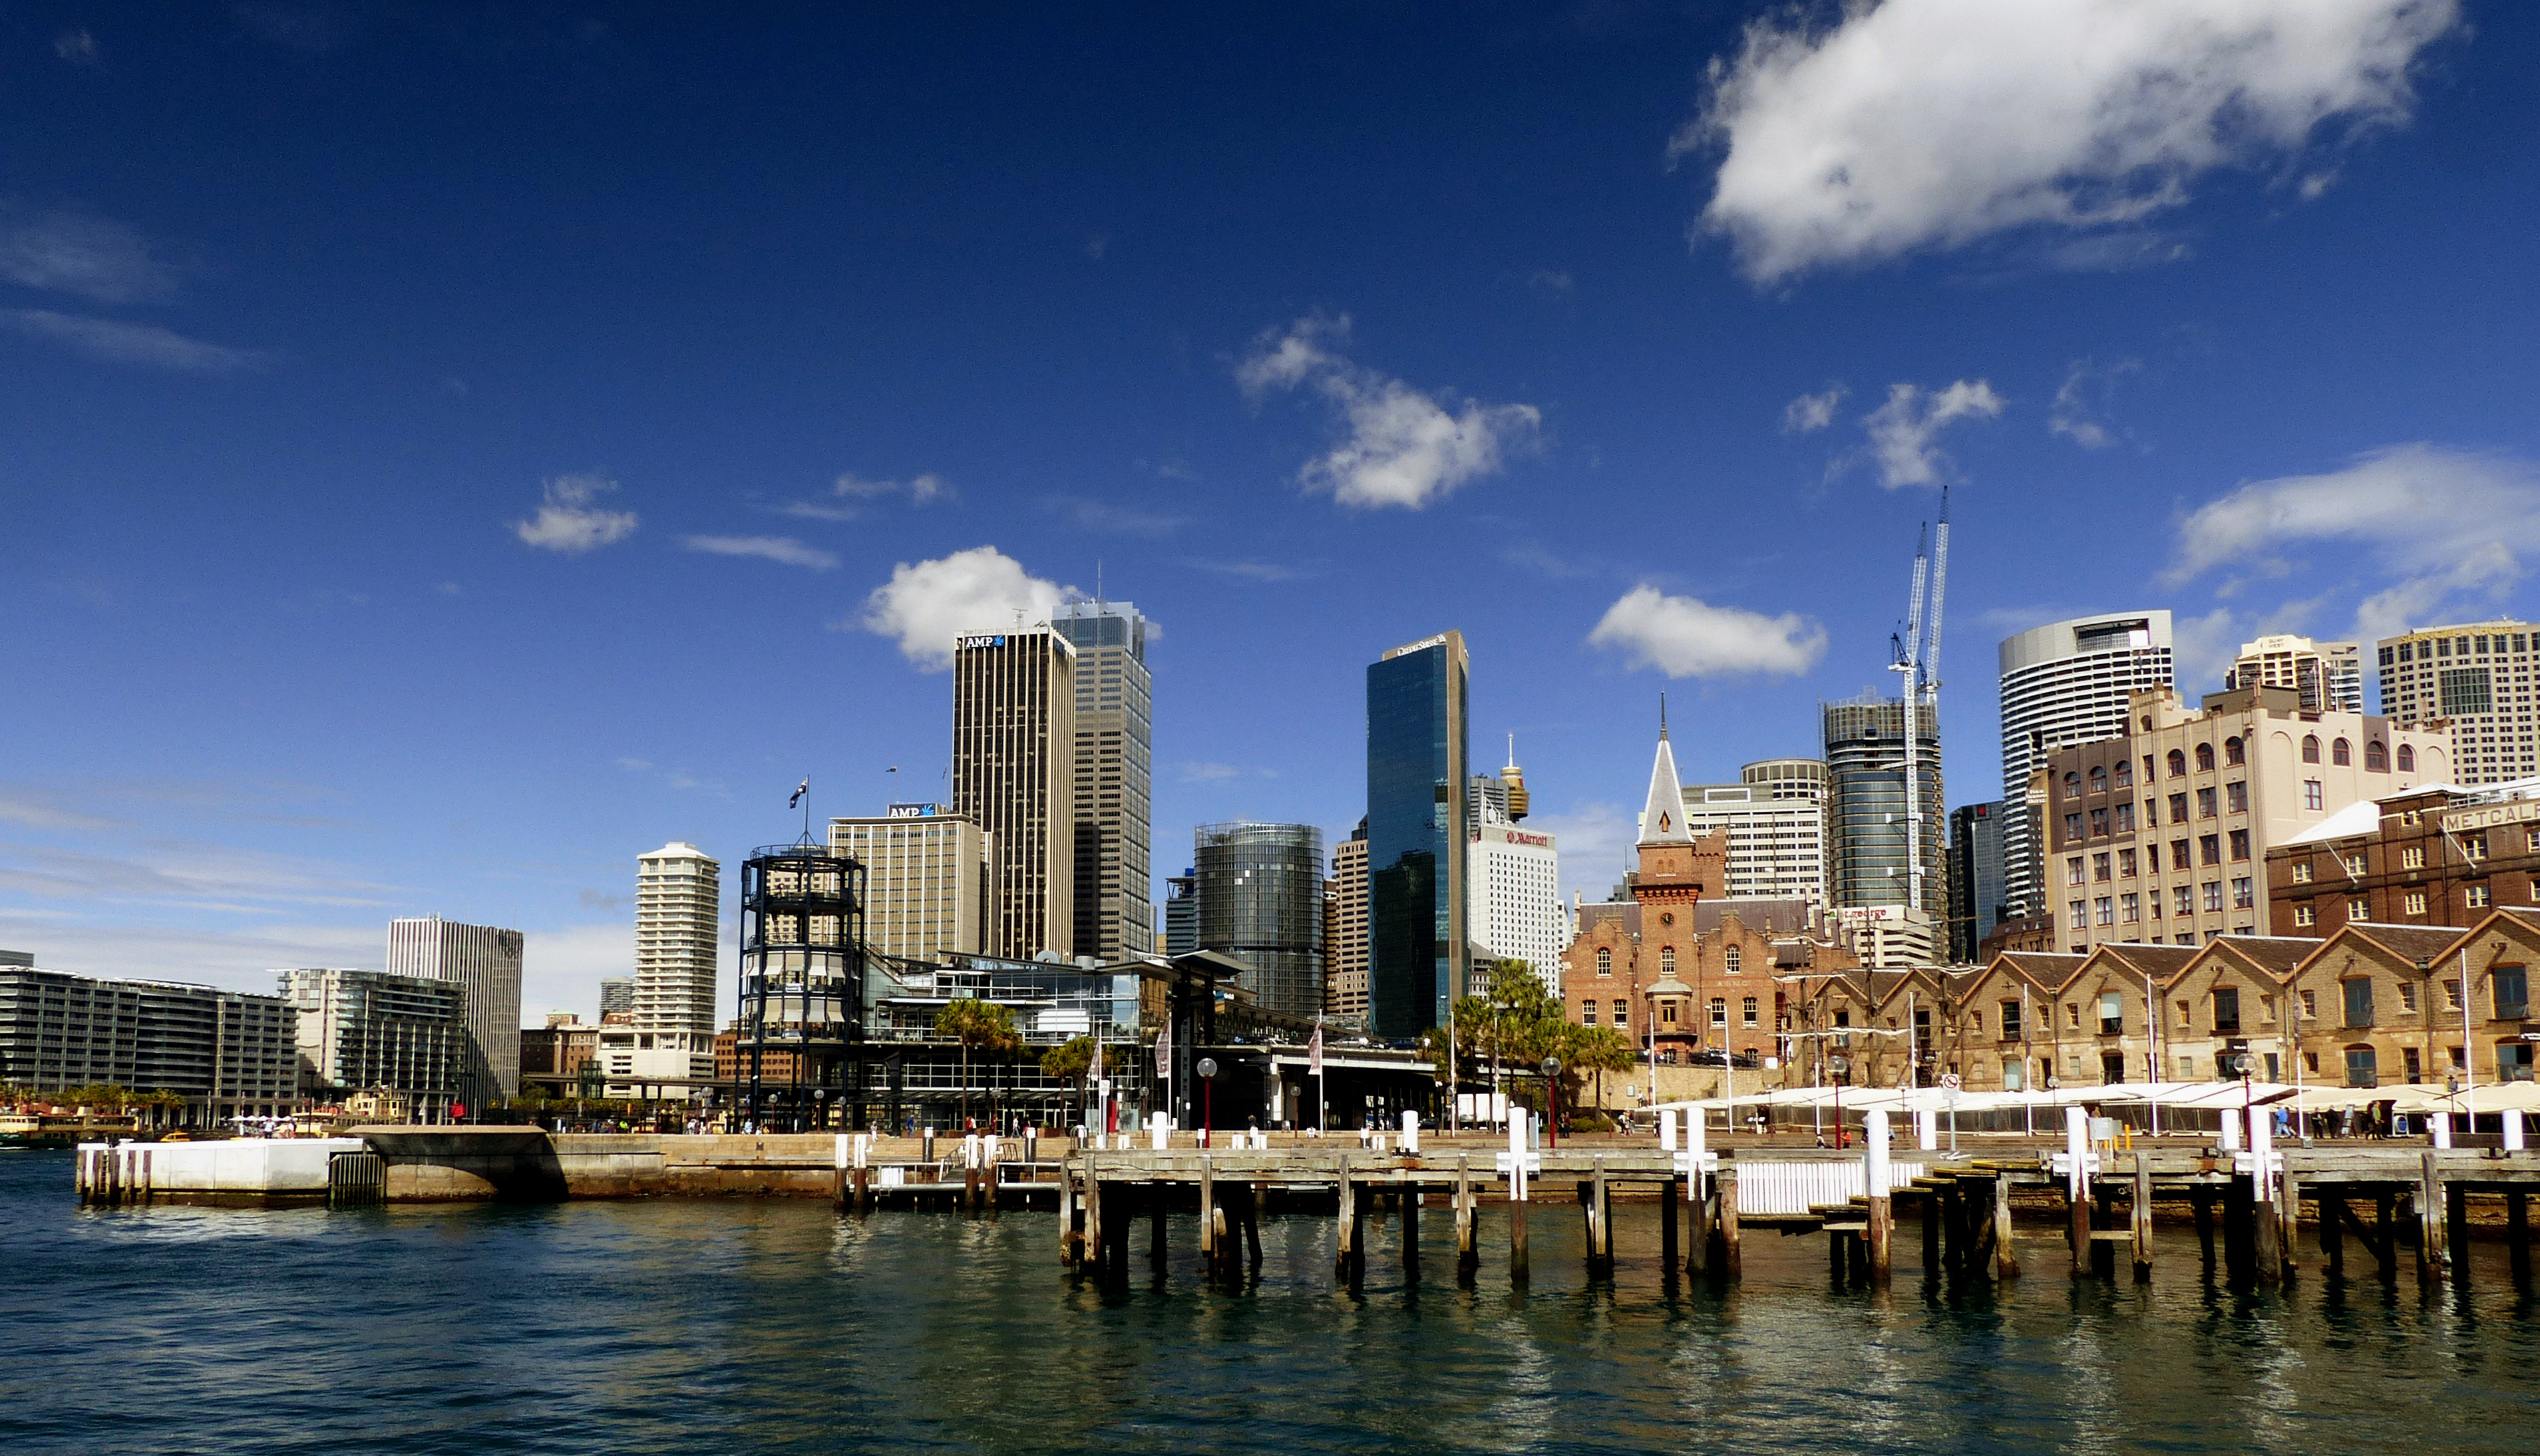
horizon, dock, skyline, city, skyscraper, cityscape, panorama, downtown, dusk, reflection, sydney, landmark, harbor, marina, waterway, tower block, lumixfz200, bridgecamera, therockssydney, metropolis, urban area, geographical feature, human settlement